Human uses of arthropods

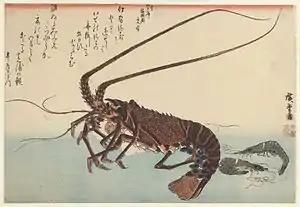
"Crayfish and Two Shrimps" by Utagawa Hiroshige, 1835-1845

Humans make many uses of arthropods, including as food, in art, in stories, and in mythology and religion. Many of these aspects concern insects, which are important both economically and symbolically, from the work of honeybees to the scarabs of Ancient Egypt. Other arthropods with cultural significance include crustaceans such as crabs, lobsters, and crayfish, which are popular subjects in art, especially still lifes, and arachnids such as spiders and scorpions, whose venom has medical applications. The crab and the scorpion are astrological signs of the zodiac.